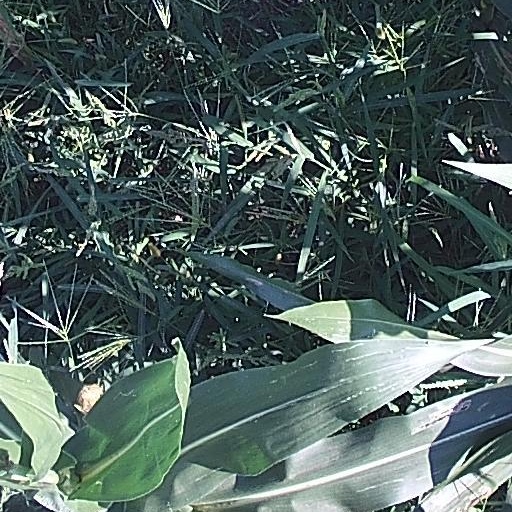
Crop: maize; corn